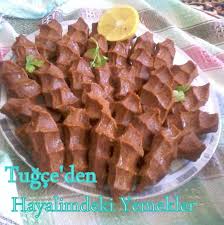
Yemek: cig_kofte